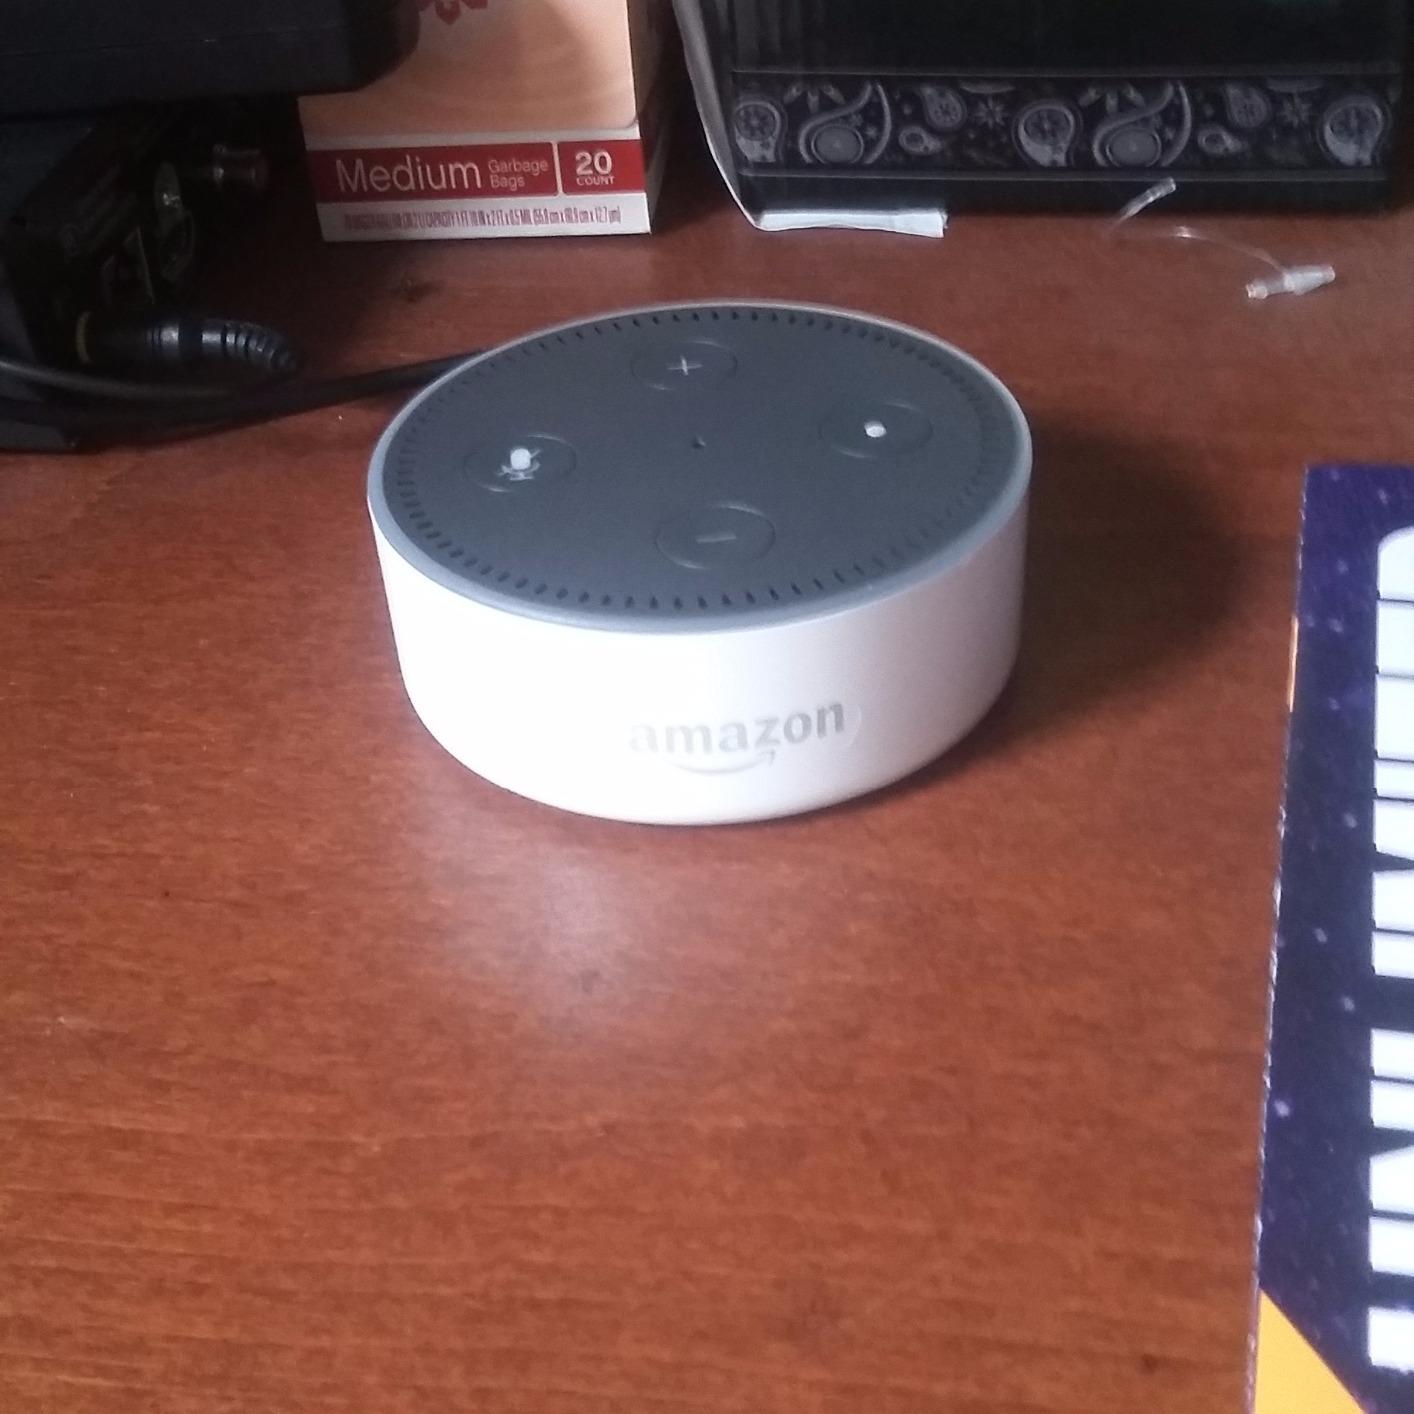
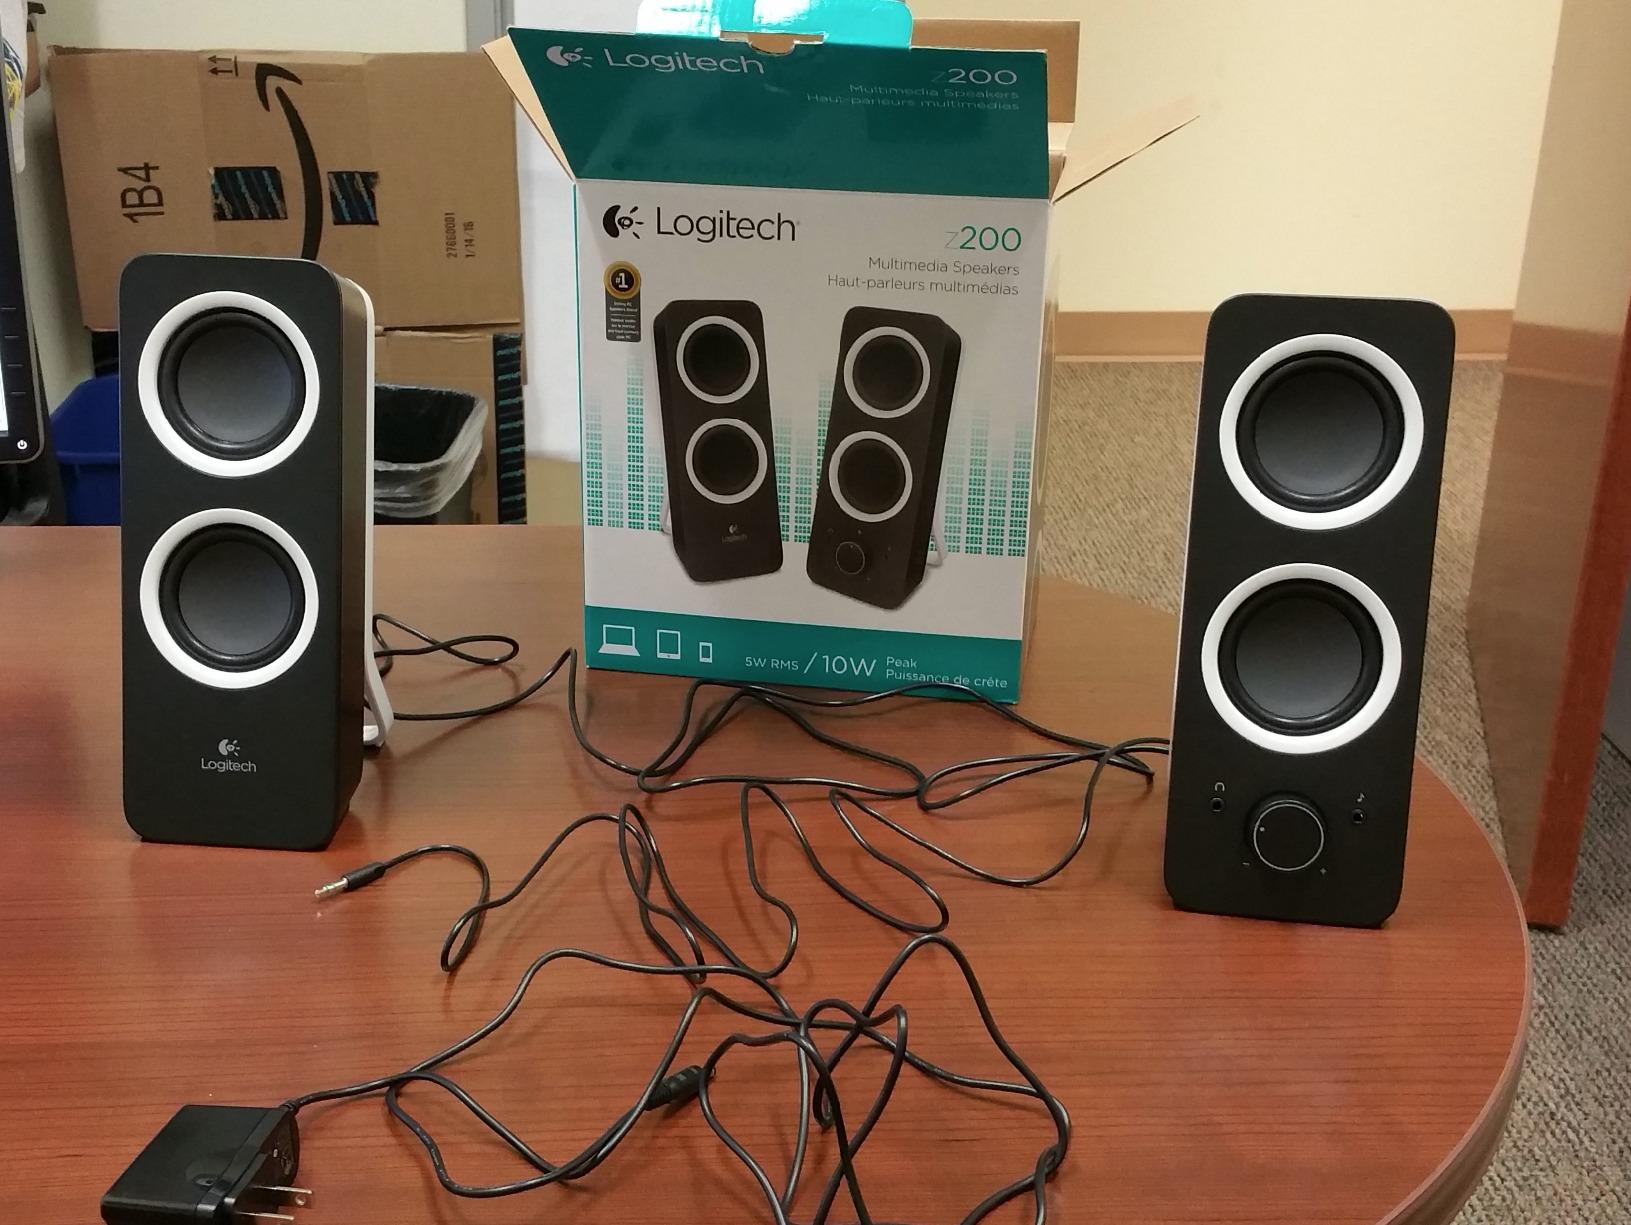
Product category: speaker
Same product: no